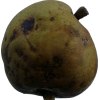
Label: pear